Cosmic ray astronomy

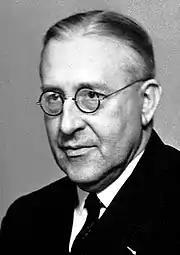
Austrian-American astronomer Victor Hess first discovered cosmic rays in 1912 with airborne ballons.

Astronomers use ground-based detectors, high-altitude research balloons, artificial satellites and other methods to detect cosmic rays. Ground-based detectors, often spread over large areas (for example, the Pierre Auger Observatory is an array of detectors spread over 3,000 square kilometers), identify and analyze the secondary particles (electrons, positrons, photons, muons, etc.) produced in a chain reaction of particle interactions triggered by the collision of cosmic rays and Earth's atmosphere. The properties of the original cosmic ray particle, such as arrival direction and energy, are inferred from the measured properties of the extensive air shower, which is the cascade of secondary particles collectively showering down through the atmosphere. There are two kinds of ground-based detectors: Surface detector arrays analyze the air shower at a unique altitude, whereas air fluorescence detectors record the shower development in the atmosphere, based on the interactions of air shower particles with nitrogen molecules in the atmosphere. Modern "hybrid" detectors, such as the Pierre Auger Observatory in Argentina and the Large High Altitude Air Shower Observatory in Sichuan, China, take advantage of the complementary nature of these two. Moreover, scientific balloons (such as the one used in Cosmic Ray Energetics and Mass Experiment) and satellites (such as China's Dark Matter Particle Explorer or DAMPE telescope) can also be used to observe pure cosmic rays at very high altitudes and in outer space.